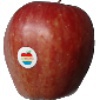
Label: Apple Red 1